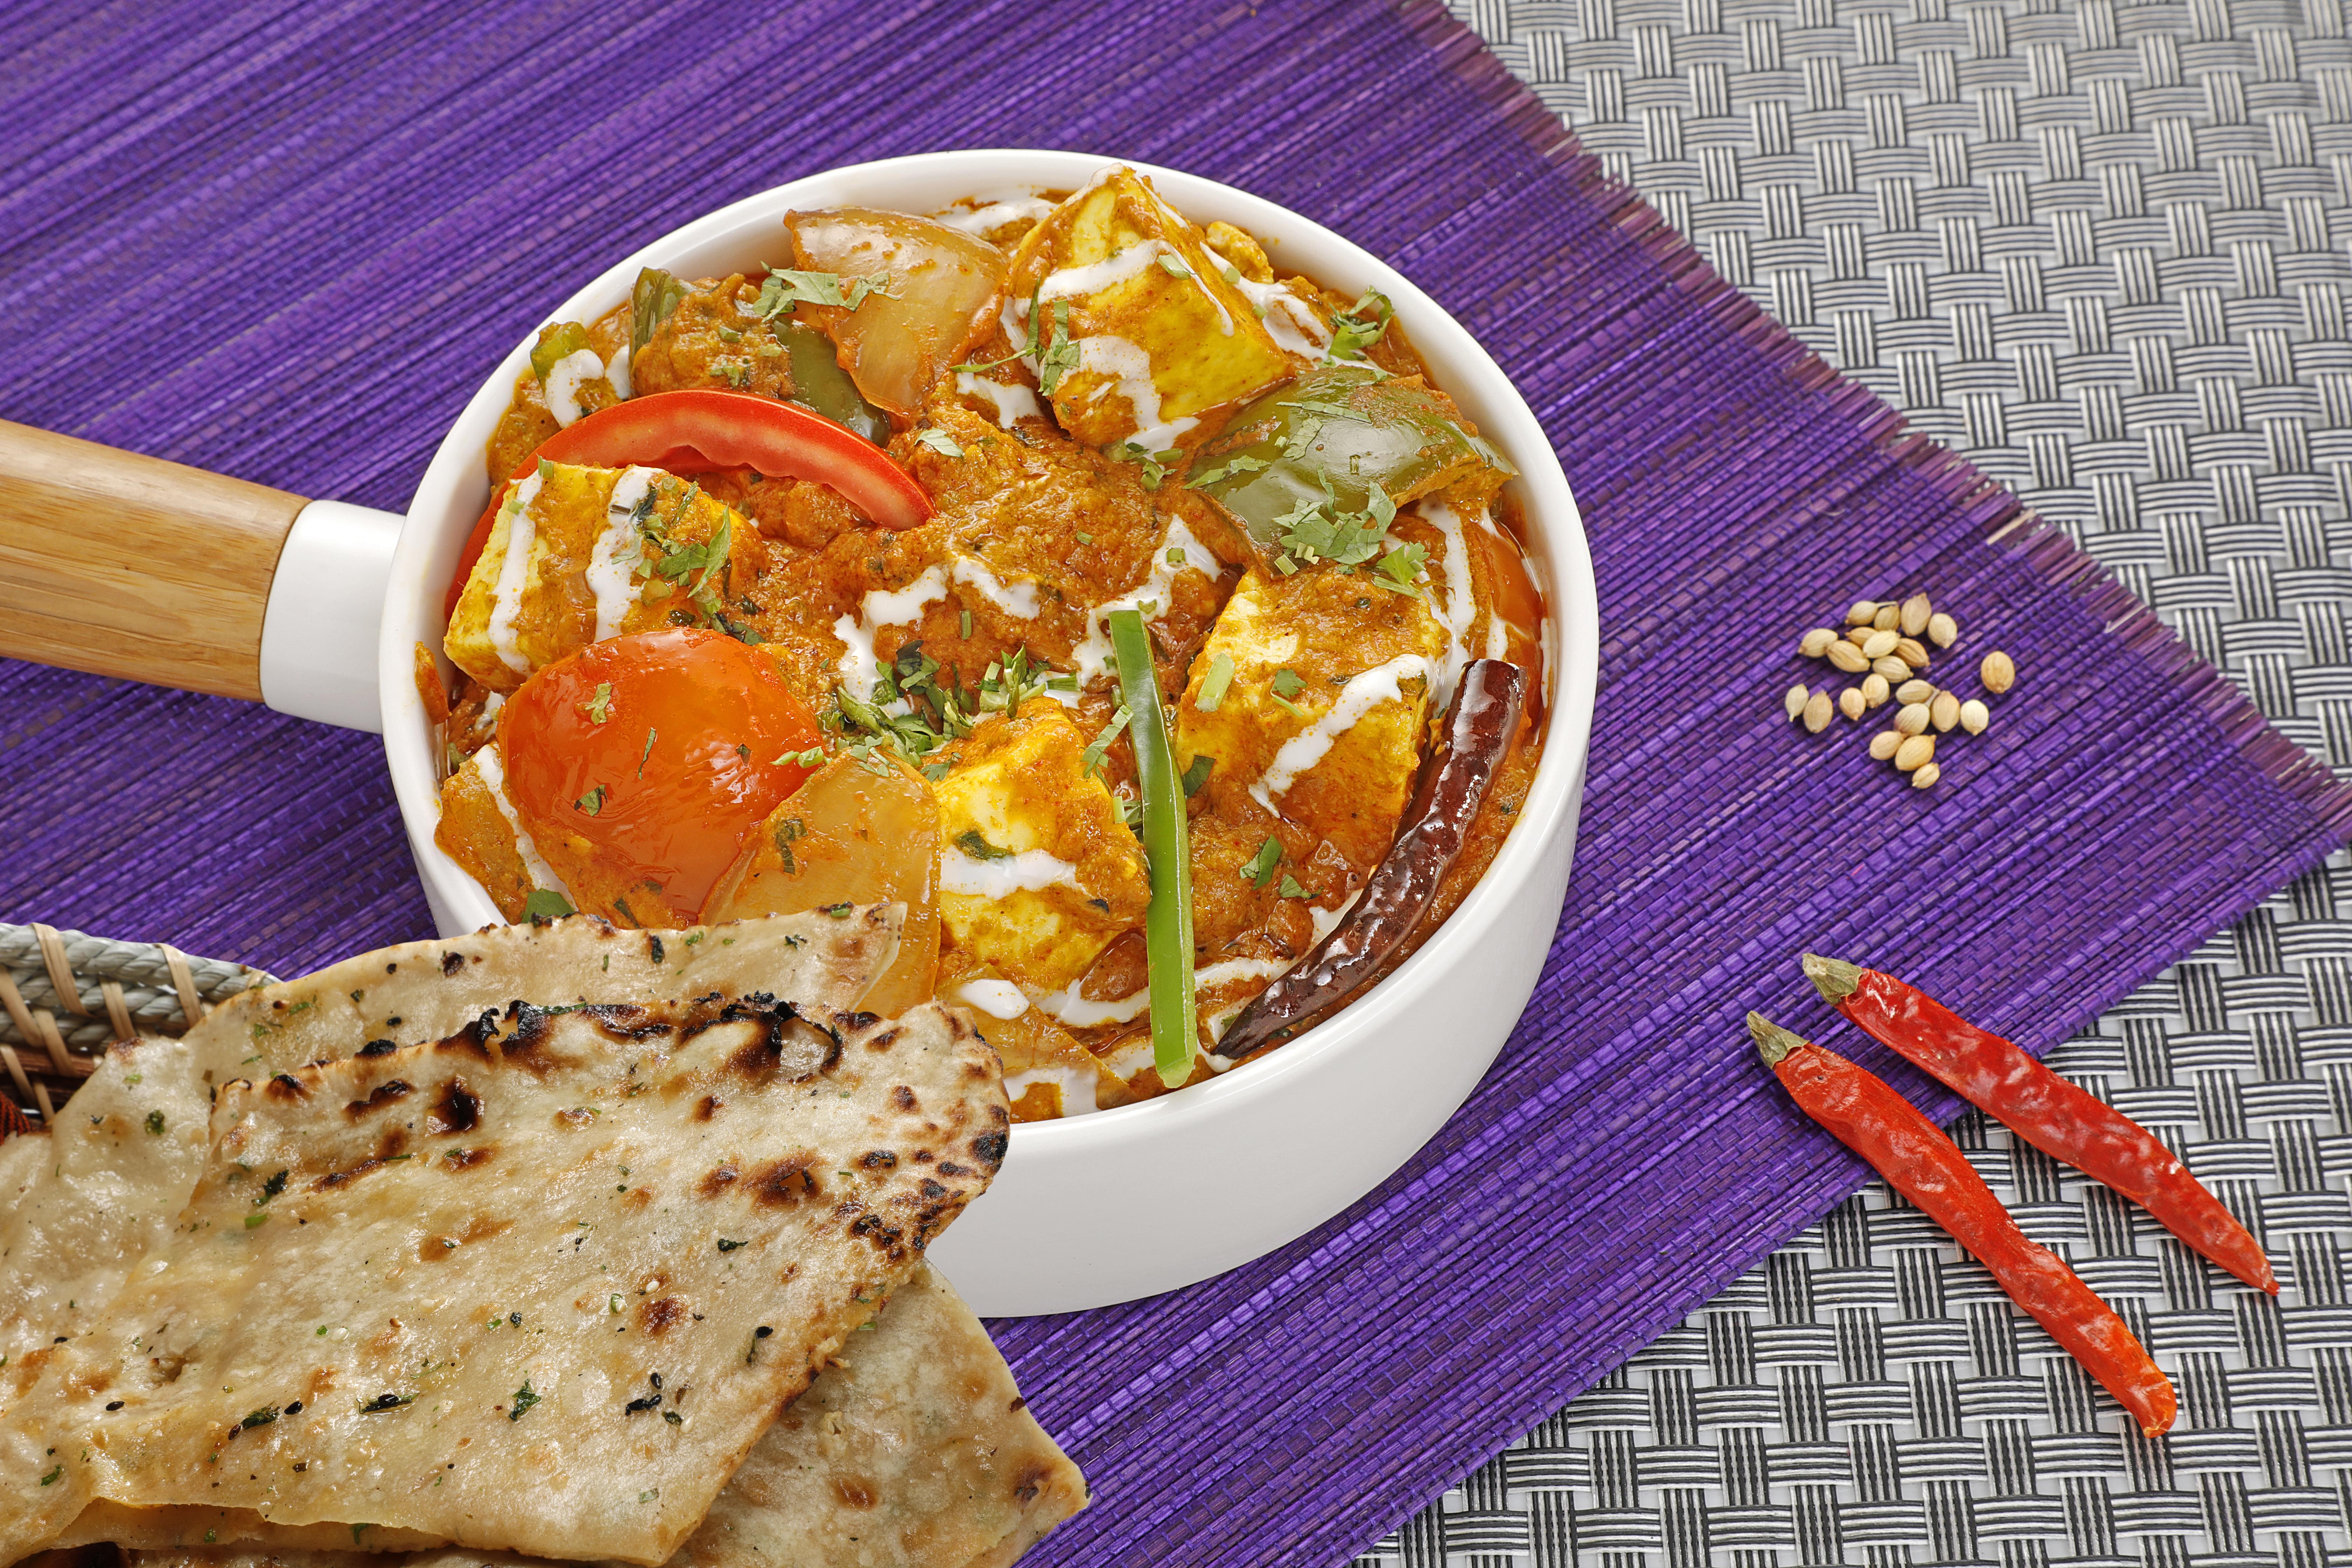
Dish: kadai_paneer